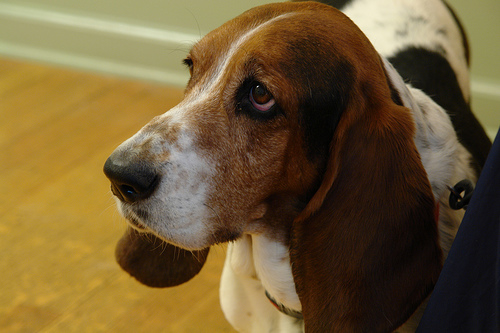
Animal: dog
Breed: basset_hound